Notre-Dame de Nice

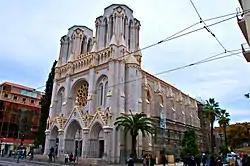
The towers of the basilica

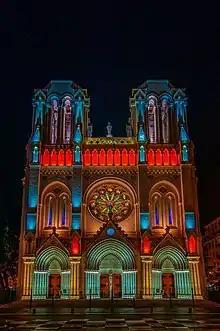
Notre Dame de Nice by night

The Basilica of Notre-Dame de Nice is a Roman Catholic basilica situated on the Avenue Jean Médecin in the centre of Nice, in France. It is built in the Neo-Gothic architectural tradition.